Johan Anders Linder

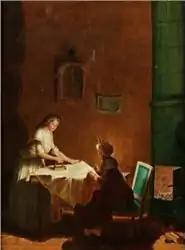
Johan Anders LinderJ- painting Gustaviansk interiör med arbetande kvinnor

Linder was born in Bygdeå on 20 November 1783. His father died and his mother brought him up to be a minister. He obtained his first position in Umeå as a minister in northern Sweden in 1811. Linder and his wife were involved in the social life of the town where they lived and Linder also obtained work as an architect. Linder was also an accomplished artist. Baggböle manor, which he designed in 1846 as residence for the managing director of the water powered sawmill at Baggböle, is a wooden building made to look like a stone mansion.